David Clendon

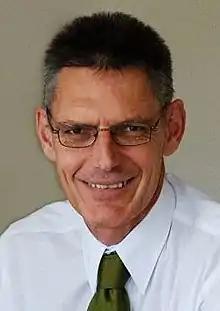

David James Clendon (born 11 September 1955) is a New Zealand former politician. He was a list Member of Parliament in the New Zealand House of Representatives for the Green Party of Aotearoa New Zealand from 2009 until 2017. He later served one term on the Far North District Council from 2019 to 2022.